Chase Rice

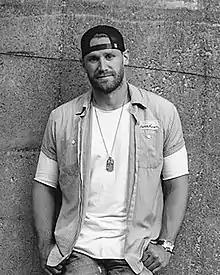
Rice in 2016

Chase Rice (born September 19, 1985) is an American country music singer, songwriter and reality television personality. He first came to prominence in 2010 while he was a contestant on "", where he was the runner-up to Jud "Fabio" Birza. In the same year Rice began focusing on a career in country music; later he co-wrote the diamond-certified single "Cruise," performed by Florida Georgia Line.